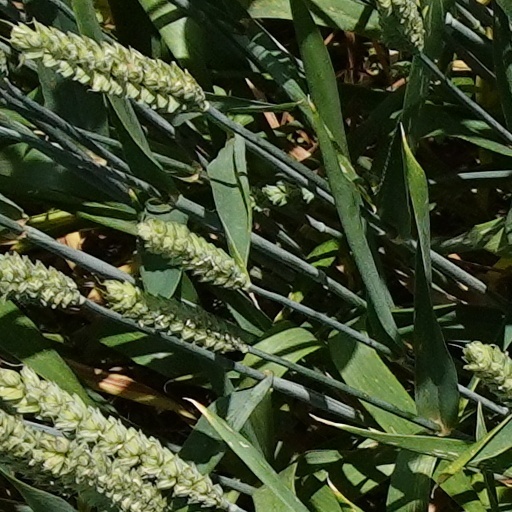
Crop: wheat